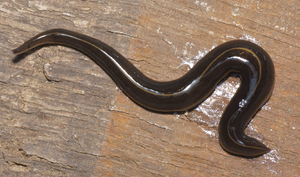
Bien qu'il existe plusieurs définitions des espèces envahissantes, elles sont toujours basées sur quatre critères principaux :
Platydemus manokwari, le Plathelminthe de Nouvelle-Guinée, est un grand ver plat prédateur de la famille des Geoplanidae. Il s'agit d'une espèce invasive.